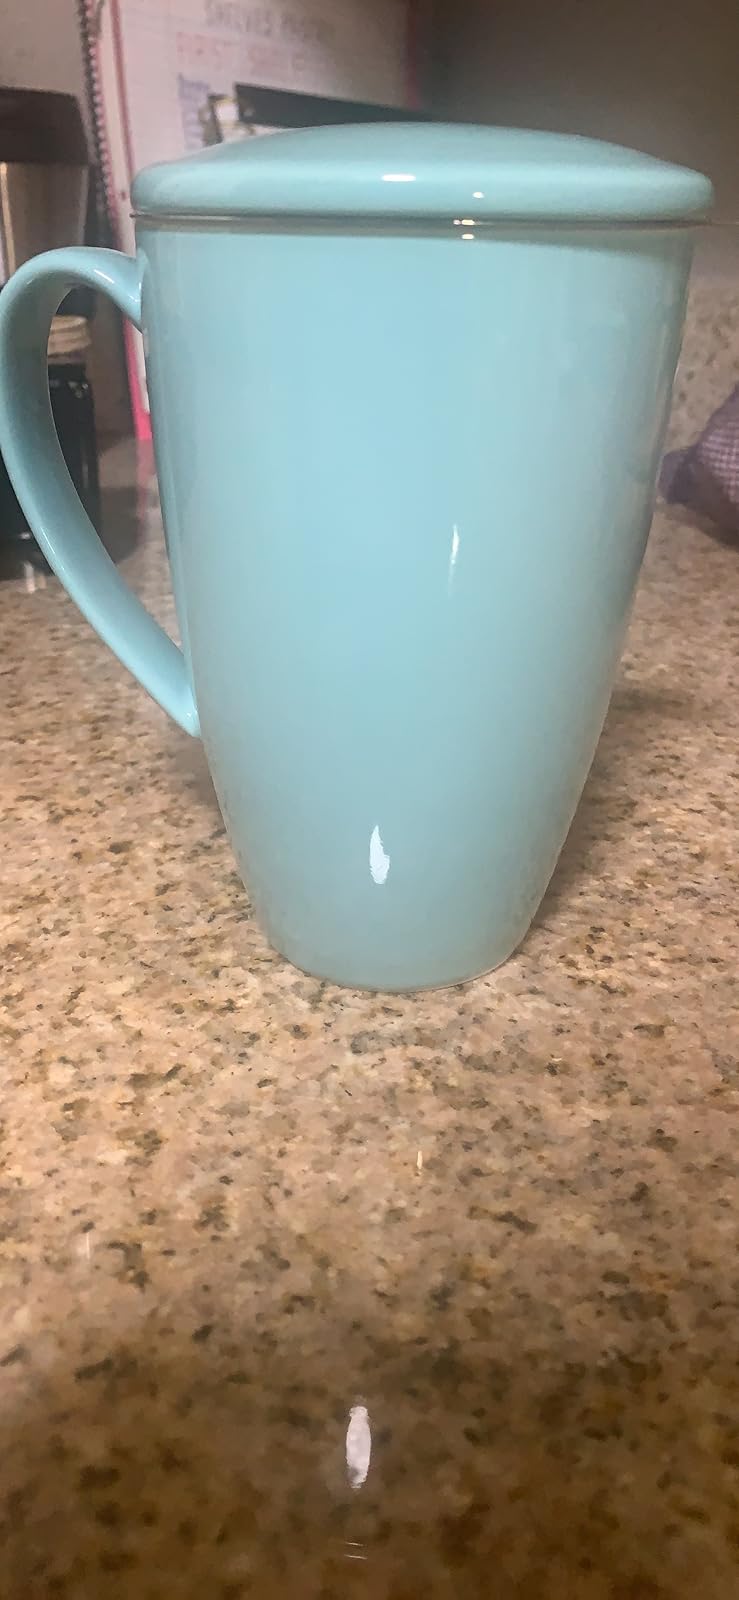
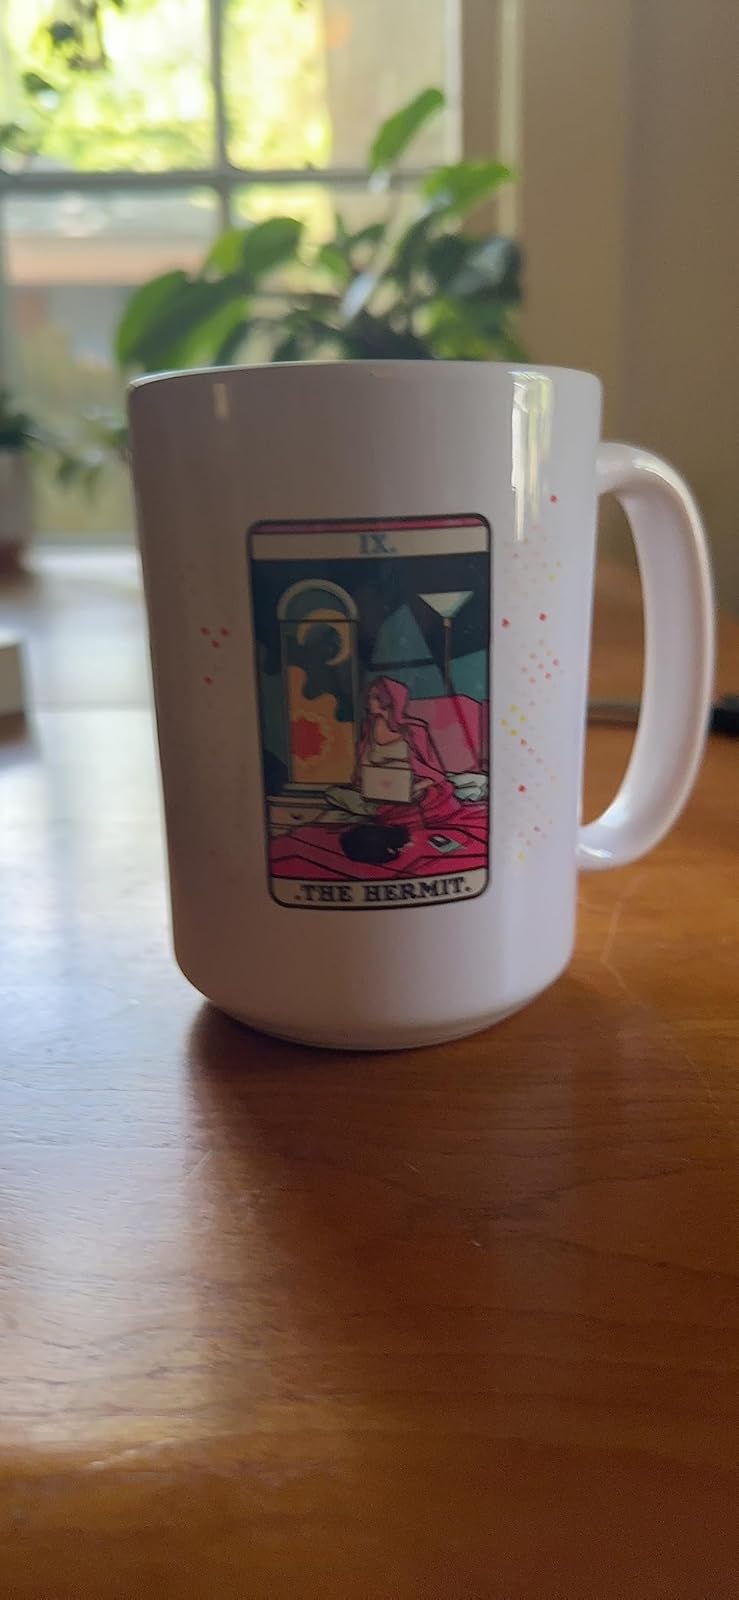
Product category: items_mug
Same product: no